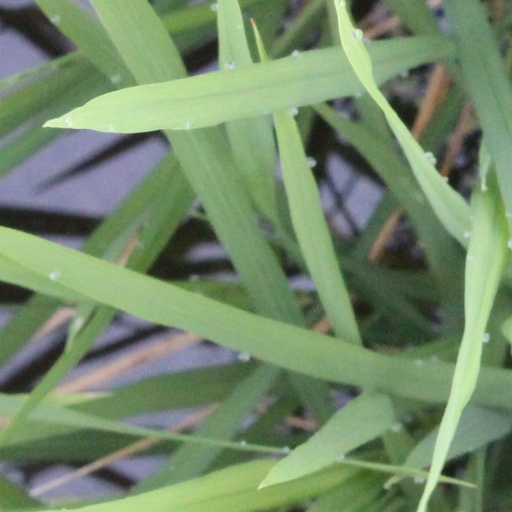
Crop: rice